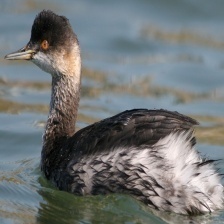
Species: BLACK-NECKED GREBE
Scientific name: PODICEPS NIGRICOLLIS